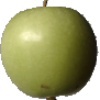
Label: apple_granny_smith